National Road

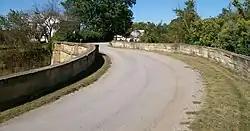
The S Bridge on the National Road east of Old Washington, Ohio

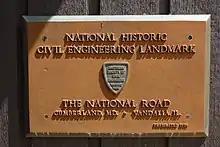
Plaque marking National Historic Civil Engineering Landmark designation

Many of the National Road's original stone arch bridges also remain on former alignments, including: